Kepler-186f

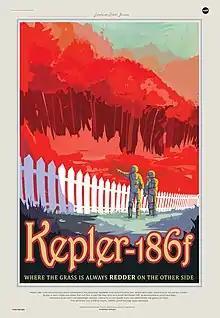
NASA Exoplanet Exploration Program "travel poster" for Kepler-186f

As part of the SETI Institute's search for extraterrestrial intelligence, the Allen Telescope Array had listened for radio emissions from the Kepler-186 system for about a month as of 17 April 2014. No signals attributable to extraterrestrial technology were found in that interval; however, to be detectable, such transmissions, if radiated in all directions equally and thus not preferentially towards the Earth, would need to be at least 10 times as strong as those from Arecibo Observatory. Another search, undertaken at the crowdsourcing project SETI-Live, reports inconclusive but optimistic-looking signs in the radio noise from the Allen Array observations. The more well known SETI @ Home search does not cover any object in the Kepler field of view. Another follow-up survey using the Green Bank Telescope has not reviewed Kepler 186f. Given the interstellar distance of , the signals would have left the planet many years ago.